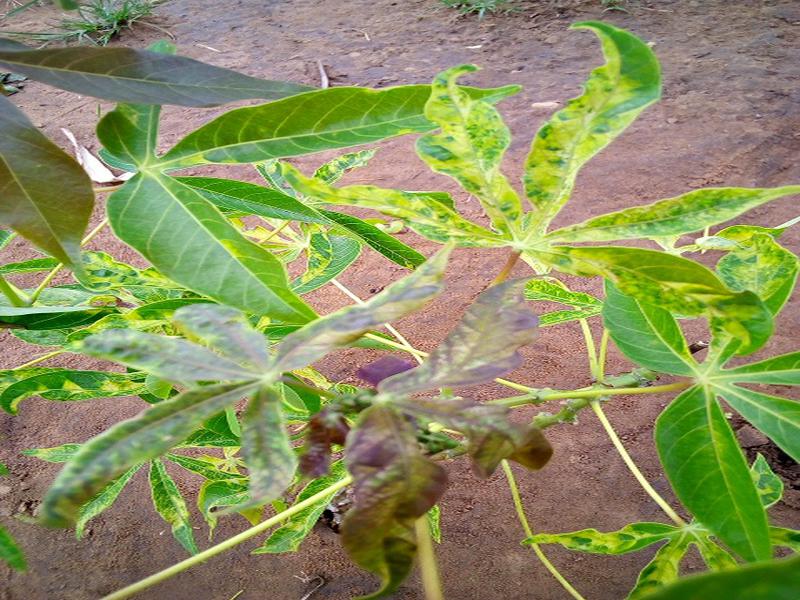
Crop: cassava
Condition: mosaic_disease